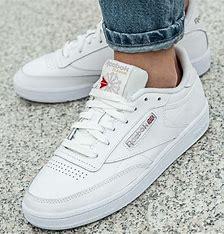
Brand: Reebok
Model: Club C 85